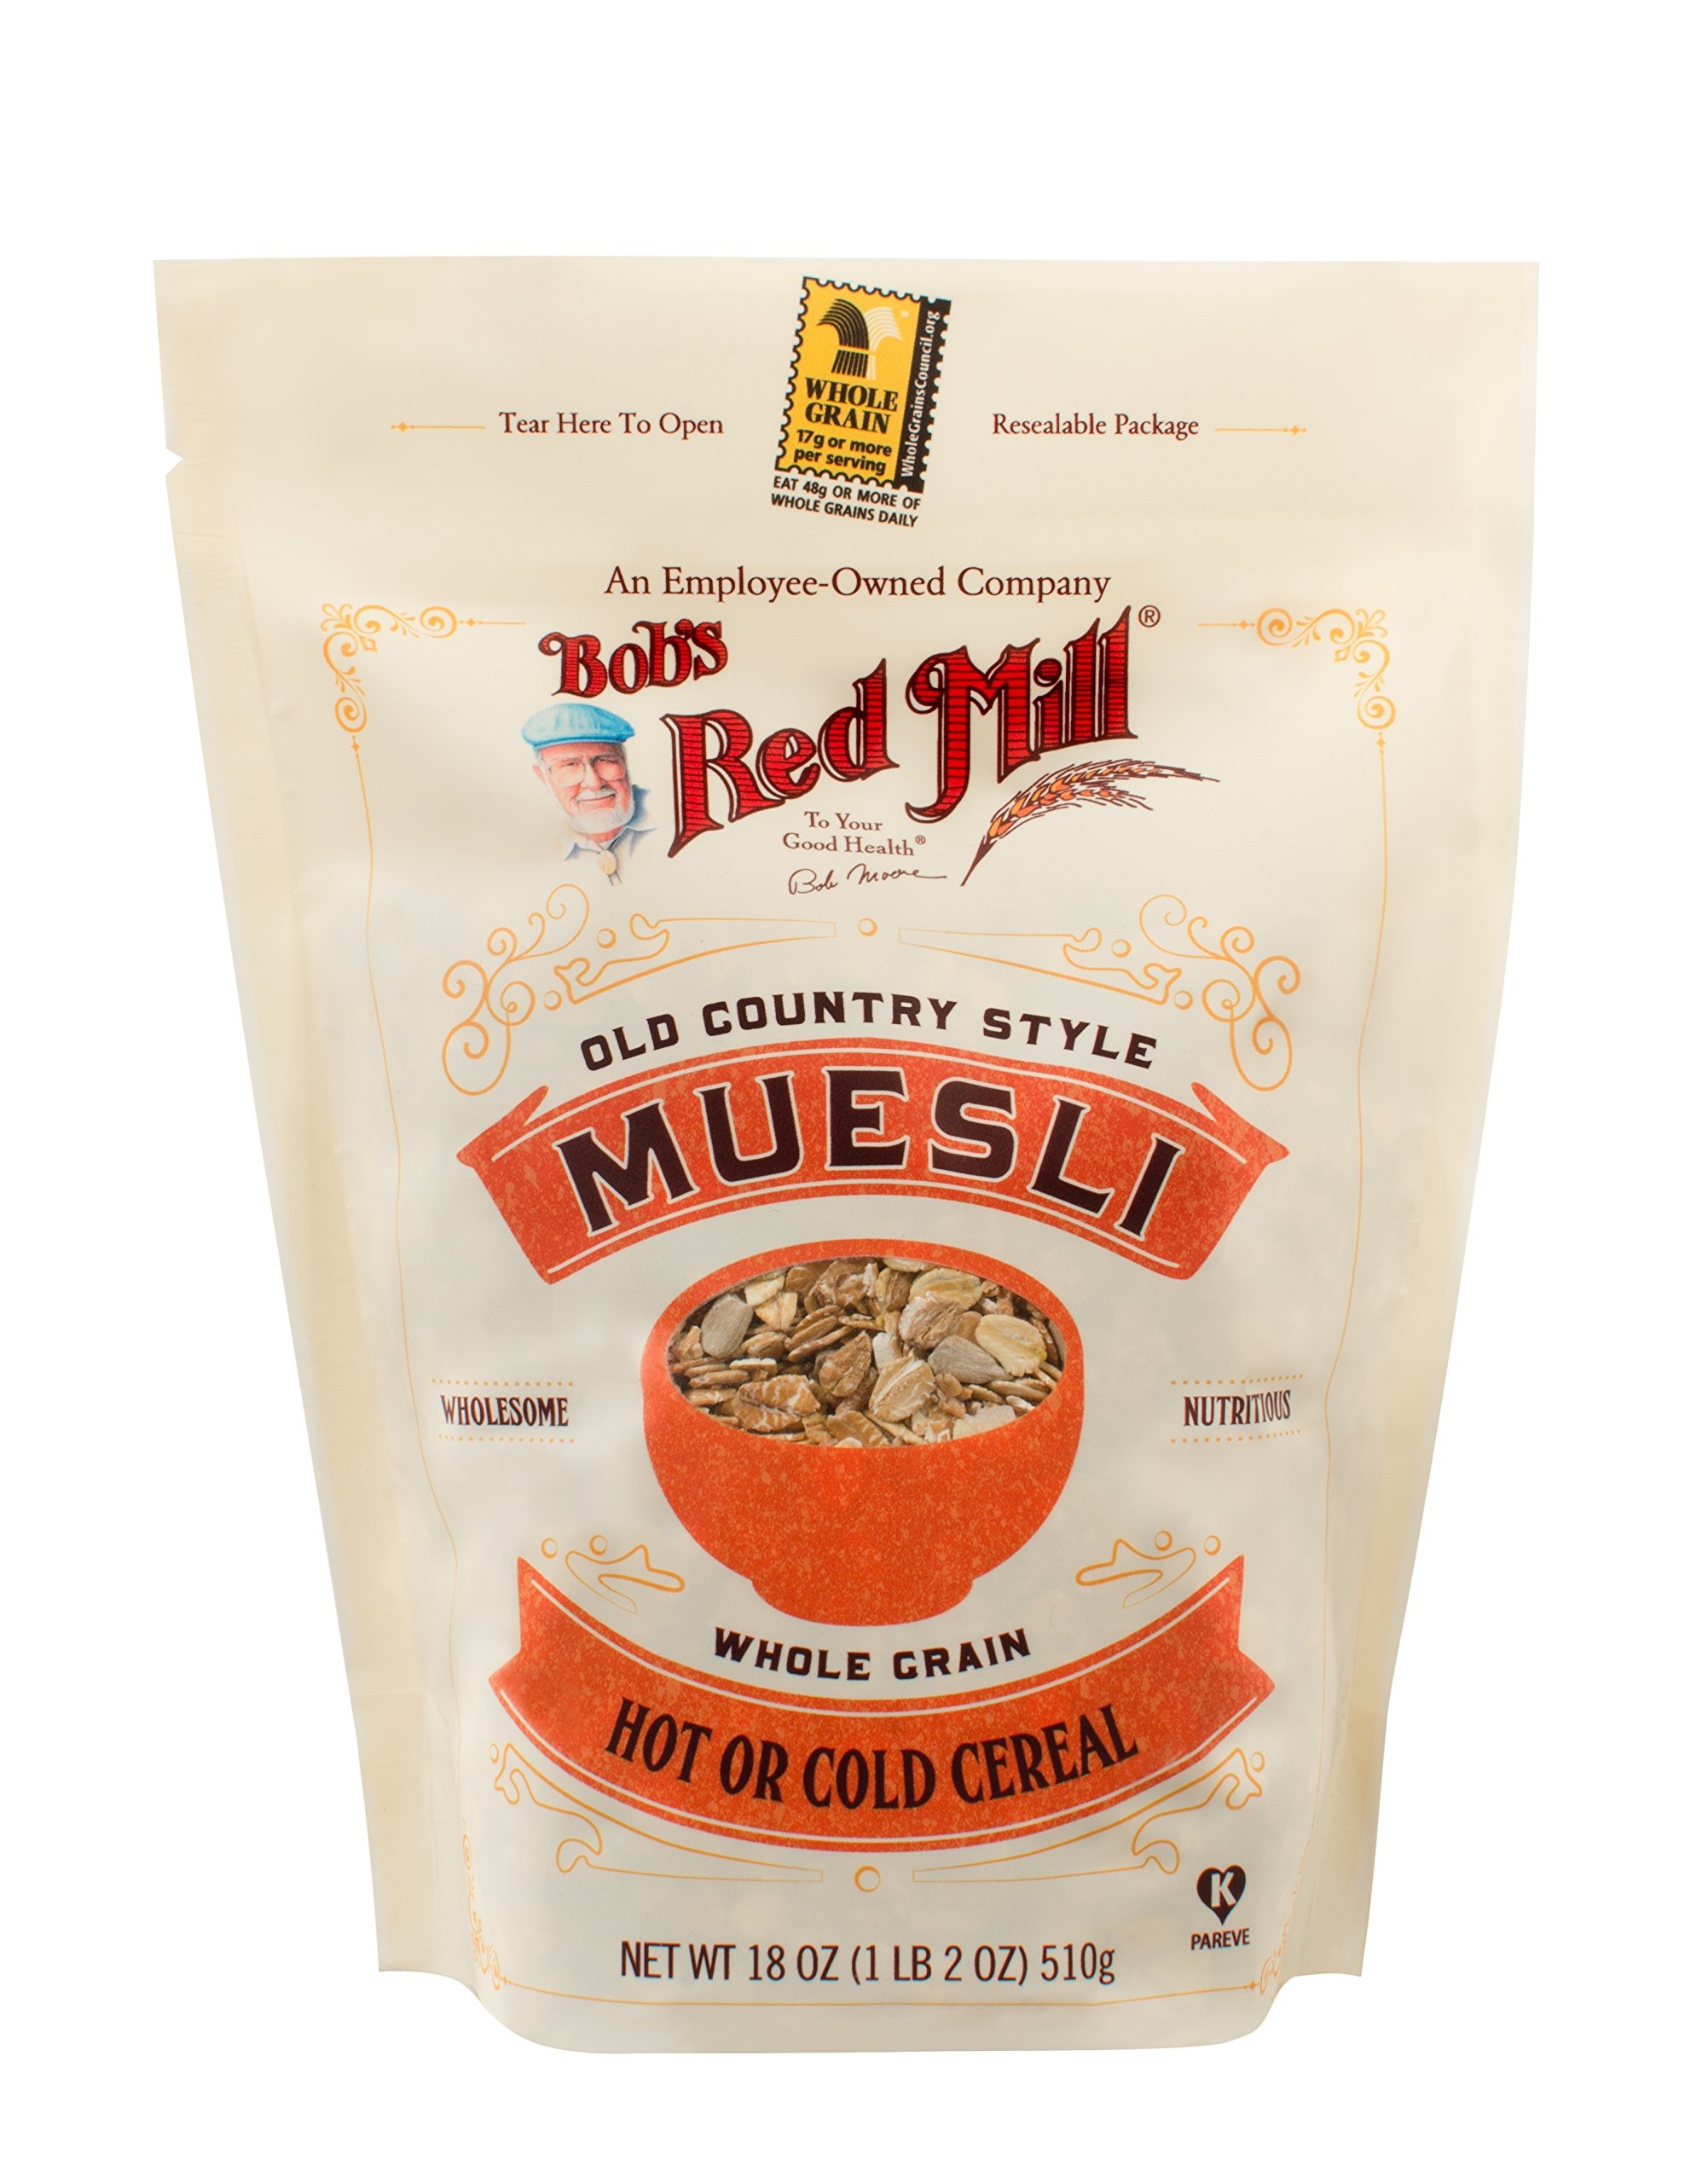
Item Name: Bob's Red Mill Old Country Style Muesli Cereal, 18-ounce (Package May Vary)
Bullet Point 1: One, 18 oz. bag (1.125 lbs.)
Bullet Point 2: Vegan; Vegetarian; 100% Whole Grain; Kosher Pareve
Bullet Point 3: Stand-up, resealable packaging
Bullet Point 4: No added sugar
Bullet Point 5: Good source of dietary fiber; 4g protein per serving
Value: 18.0
Unit: Ounce

Price: 5.445